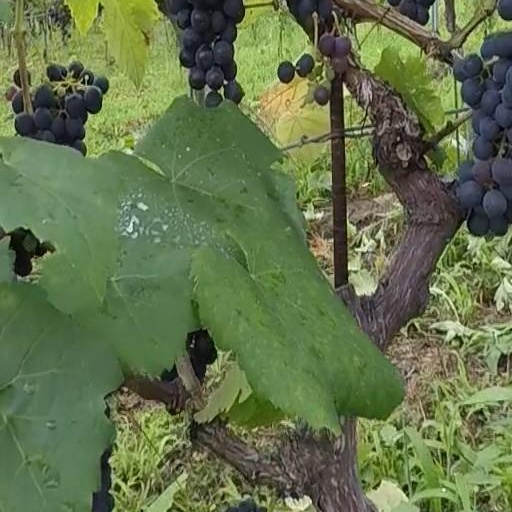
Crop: grape